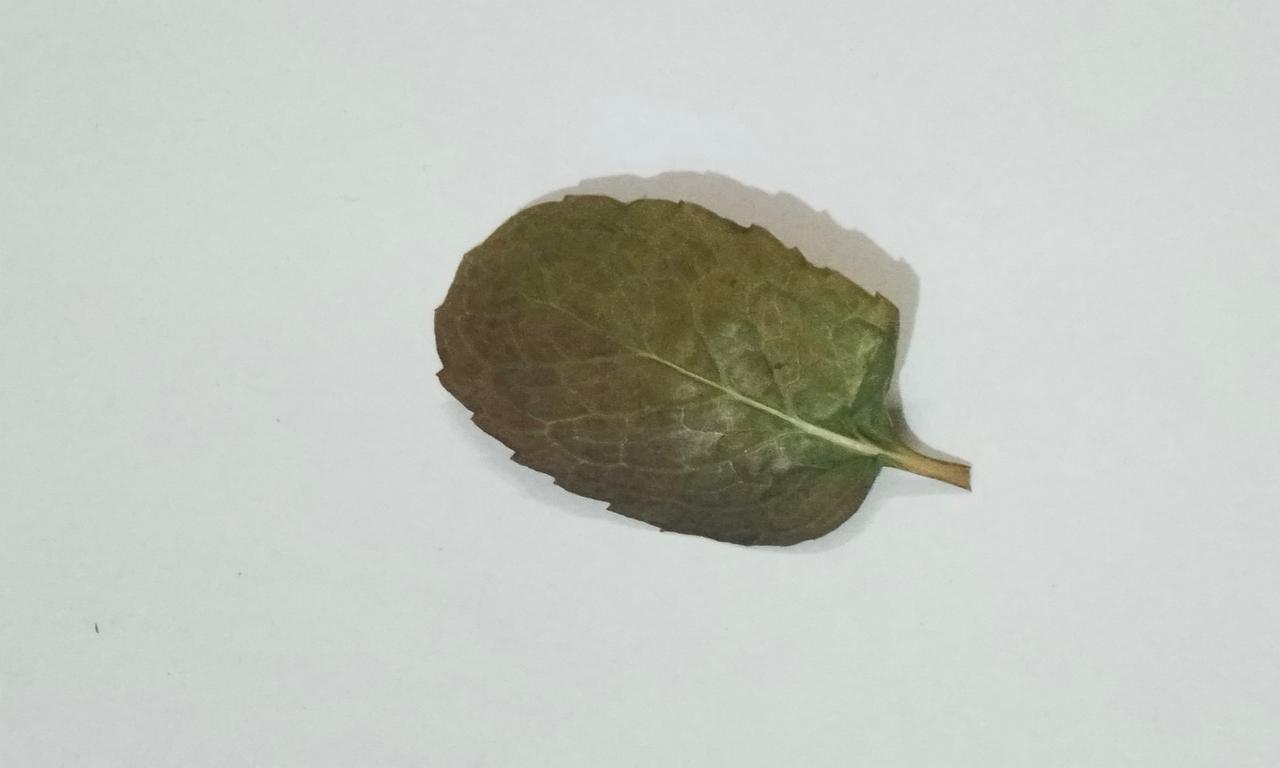
Label: Dried